Cumberland

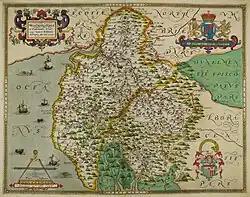
Hand-drawn map of Westmoreland and Cumberland by Christopher Saxton from 1576

The area returned to the English crown in 1157, when Henry II of England took possession of the area (from Malcolm IV of Scotland). Henry II formed two new counties from the former earldom: Westmorland and Carliol – originally an abbreviation of the Latin '[bishop] of Carlisle'. Westmorland also included areas formerly part of the Earldom of Lancaster. The lead- and silver-mining area of Alston, previously associated with the Liberty of Tynedale was later also added to the new county of Carliol for financial reasons. By 1177, Carliol had become known as Cumberland. The border between England and Scotland was made permanent by the Treaty of York in 1237.